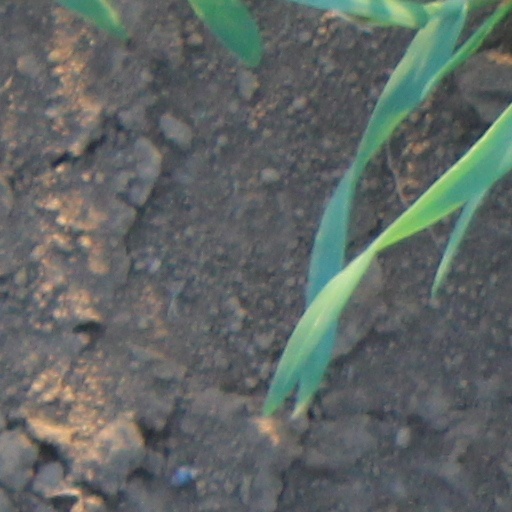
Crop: wheat